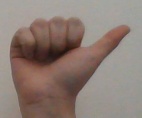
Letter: dhad